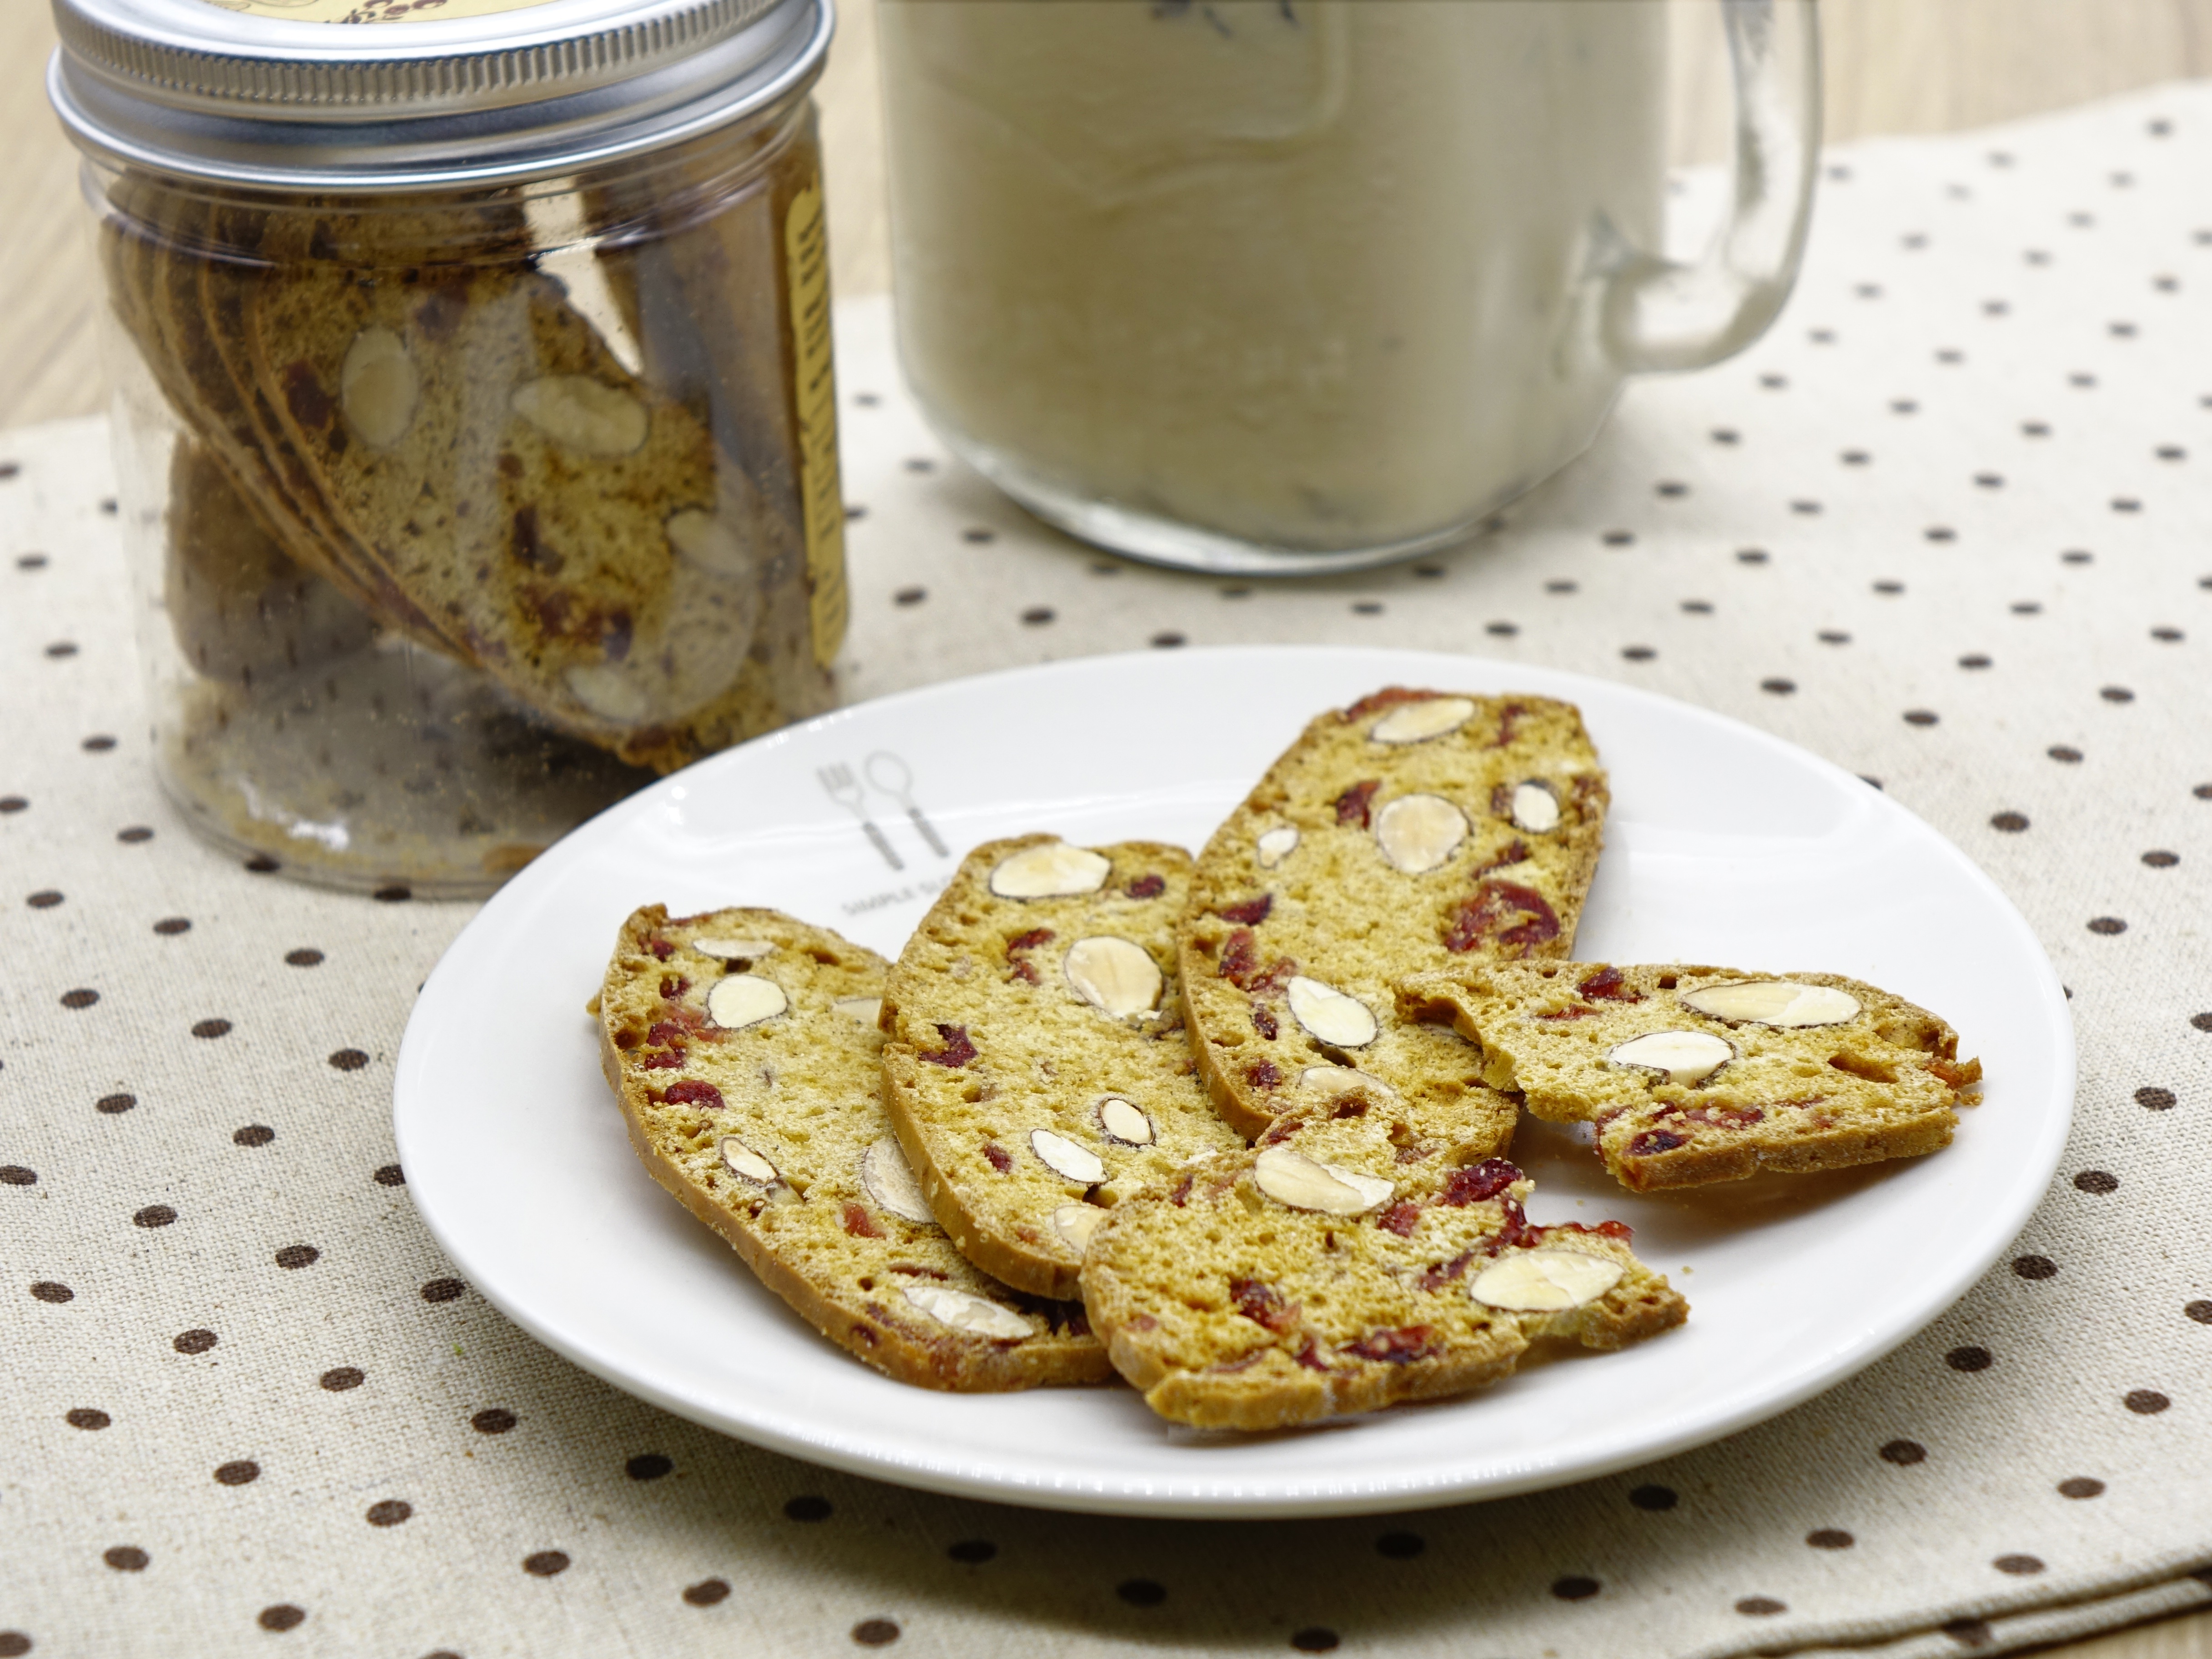
plant, sweet, dish, meal, food, produce, vegetable, breakfast, biscuit, snack, cookie, dessert, cuisine, homemade, pastry, bakery, almond, cranberry, vegetarian food, baked goods, flowering plant, land plant, snack food, cookies and crackers